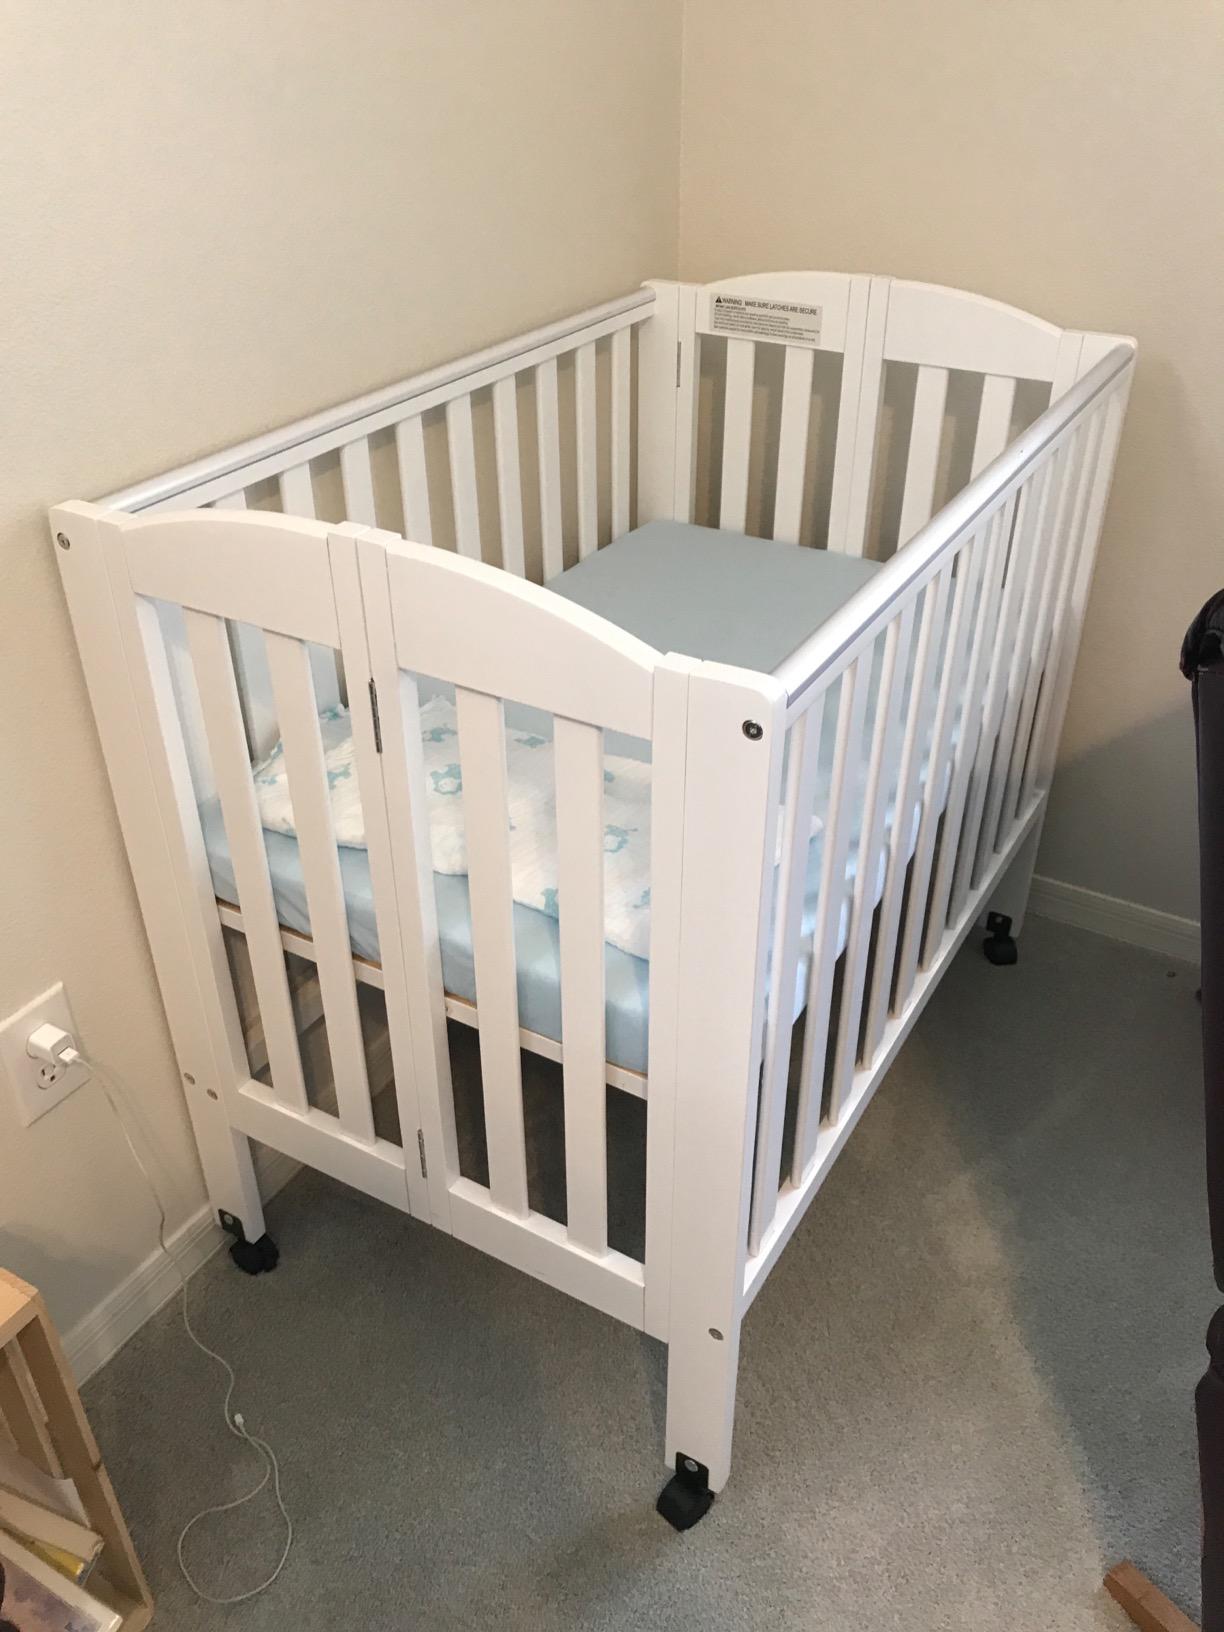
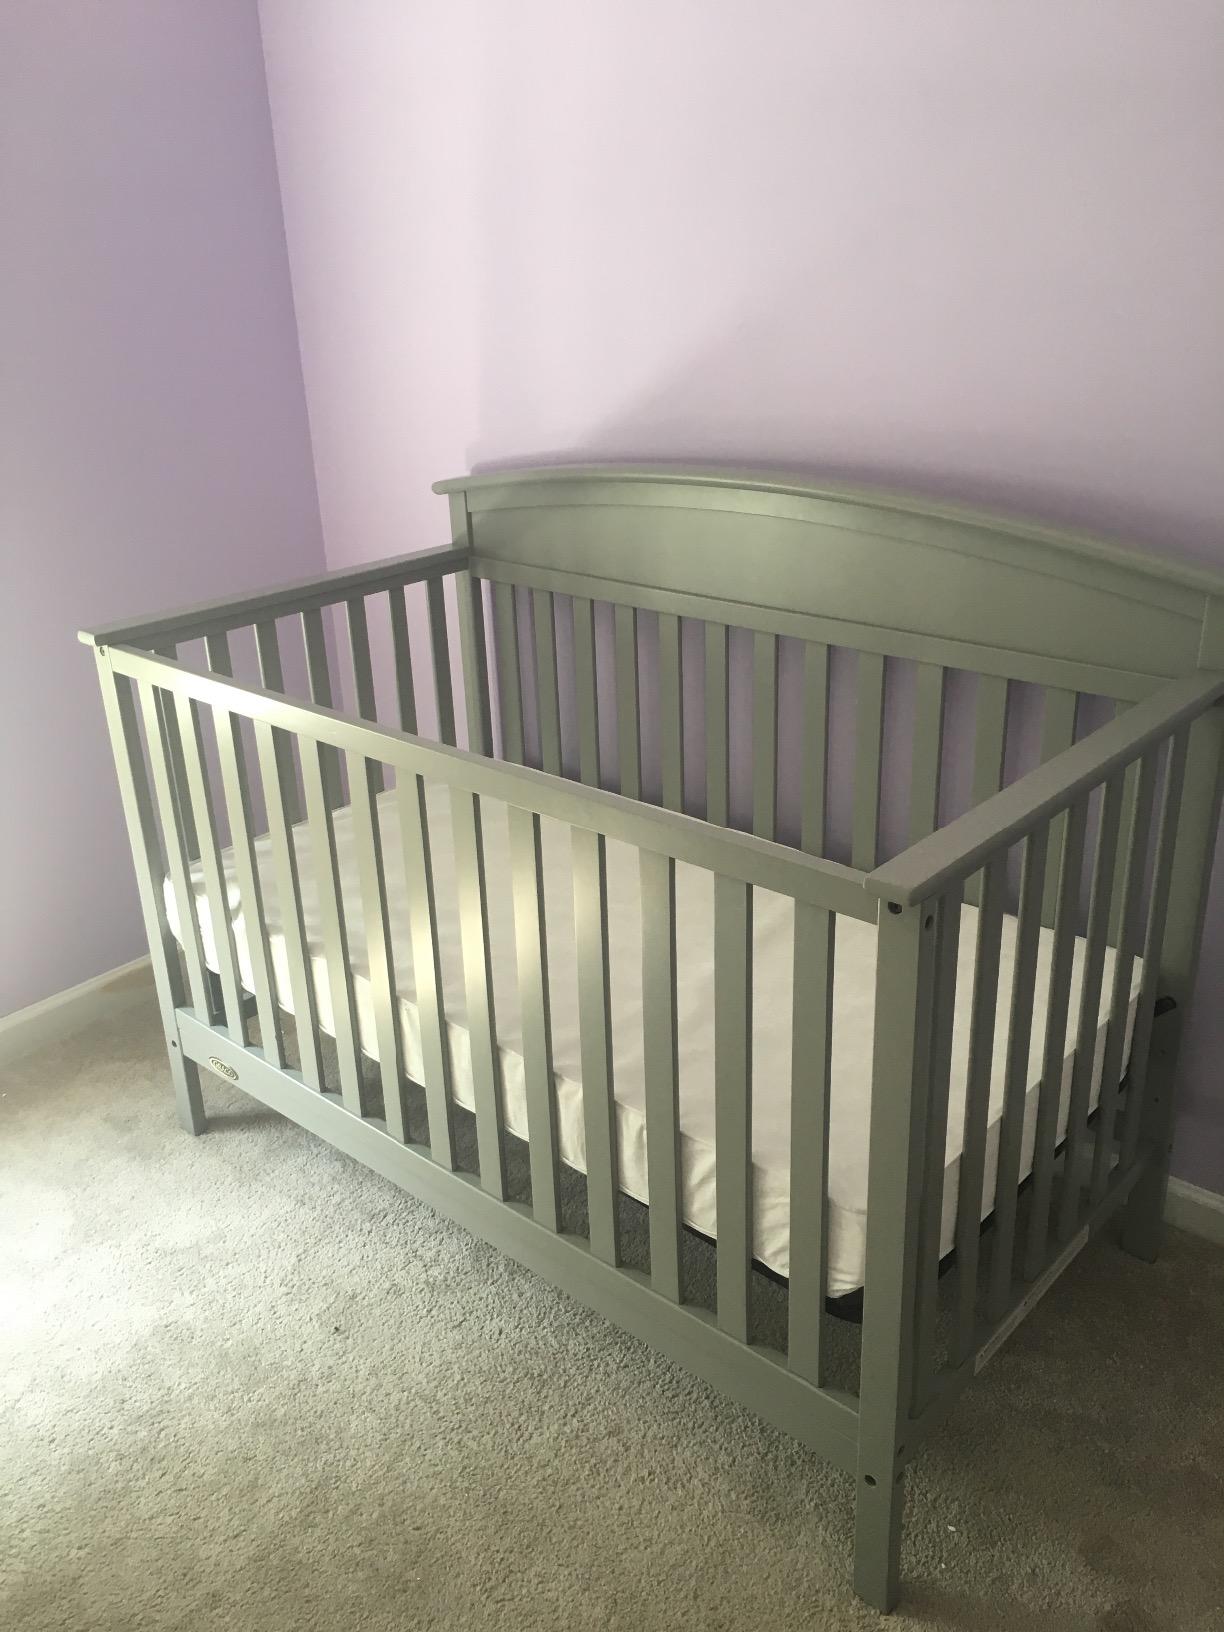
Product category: products_crib
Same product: no